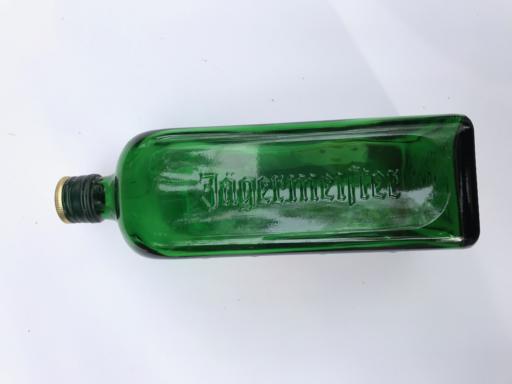
Label: glass